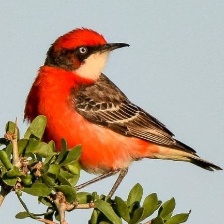
Species: CRIMSON CHAT
Scientific name: EPTHIANURA TRICOLOR